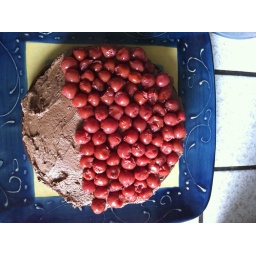
Delicious black forest cake made by Stephen, in progress.